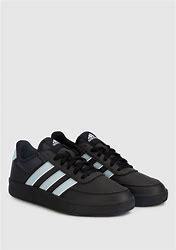
Brand: Adidas
Model: Breaknet